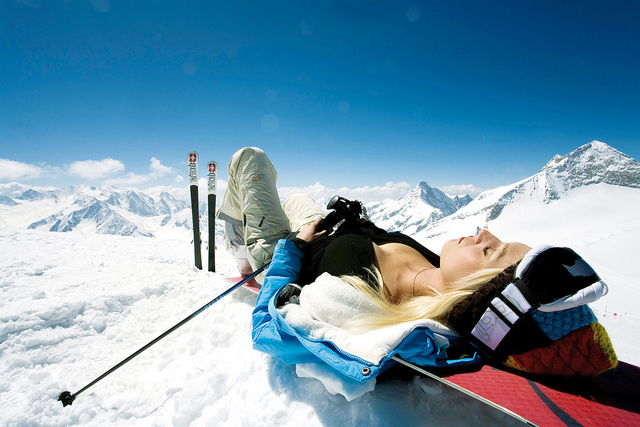
user: Given an image and a question. Answer the question in a short answer. Question: The current top female competitor in this sport is who? Short Answer:
assistant: lindsey vonn